Cypress Lake (Lafayette, Louisiana)

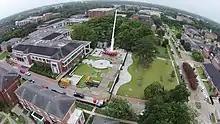
Overhead view of Cypress Lake, illustrating its natural makeup within an urban setting. Cypress Lake Plaza (under construction at the time of this photo) is located in the bottom of the picture, with the Student Union to the left, and wrapping around the lake

In prehistoric times, bison herds wandering through the area stopped in the shade of the cypress grove, pawing and stomping at the ground. Eventually a depression in the ground formed from the bison. The grove, called a "trou de taureau" in Cajun French, or “bull hole,” began to retain water and form a pond.